Anarchism in Ireland

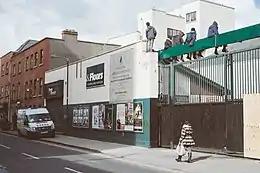
Irish police arriving outside a squat in Grangegorman in 2015, as residents look on.

There are also a number of organisations and spaces which, while perhaps not explicitly anarchist, share much in common with the anarchist movement. These include the Grassroots Gatherings (2001–present), the Dublin Grassroots Network (2003–2004), Grassroots Dissent (2004–), Galway Social Space (2008–2010), Rossport Solidarity Camp (2005–2014), Jigsaw (2015–2021) formerly titled Seomra Spraoi (2004–2015), 'Grangegorman' Squat (2013–2015) and the Barricade Inn (2015–2016).